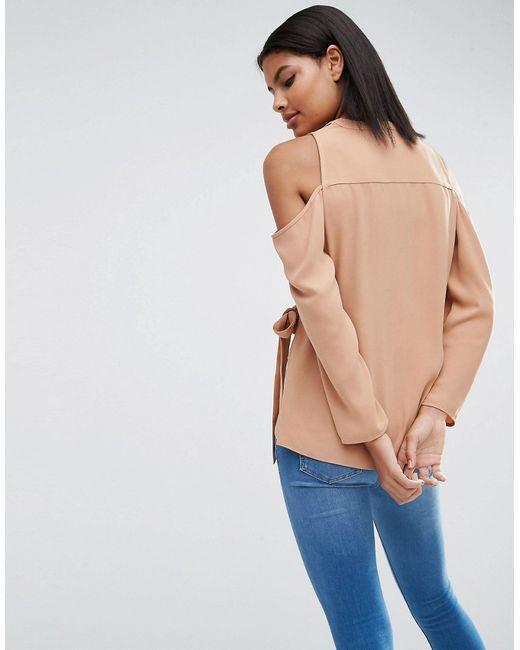
hellbraunes schulterfreies Sommeroberteil mit Knopfleiste